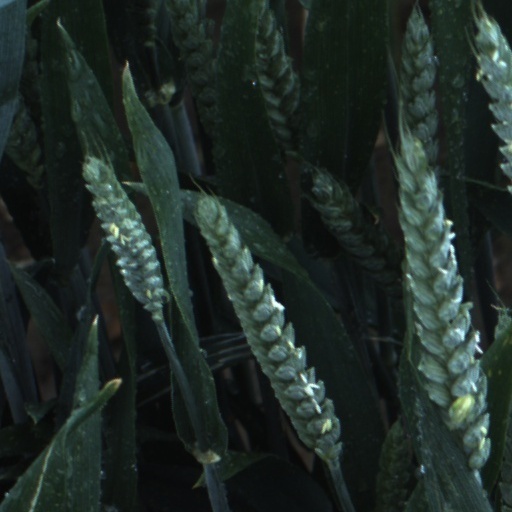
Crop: wheat